Great Underwater Wall

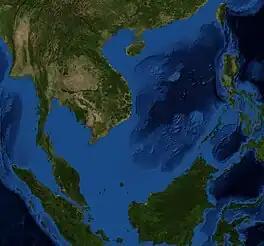
South China Sea, where elements of the Great Underwater Wall system are installed

The program is being developed by China State Shipbuilding Corporation (CSSC).